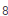
Number: 8